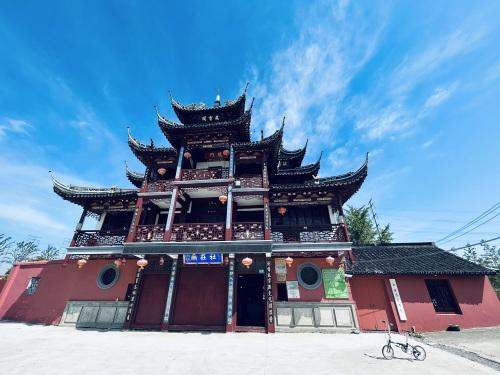
地标名称：文昌宫
所在城市：上海市·浦东新区